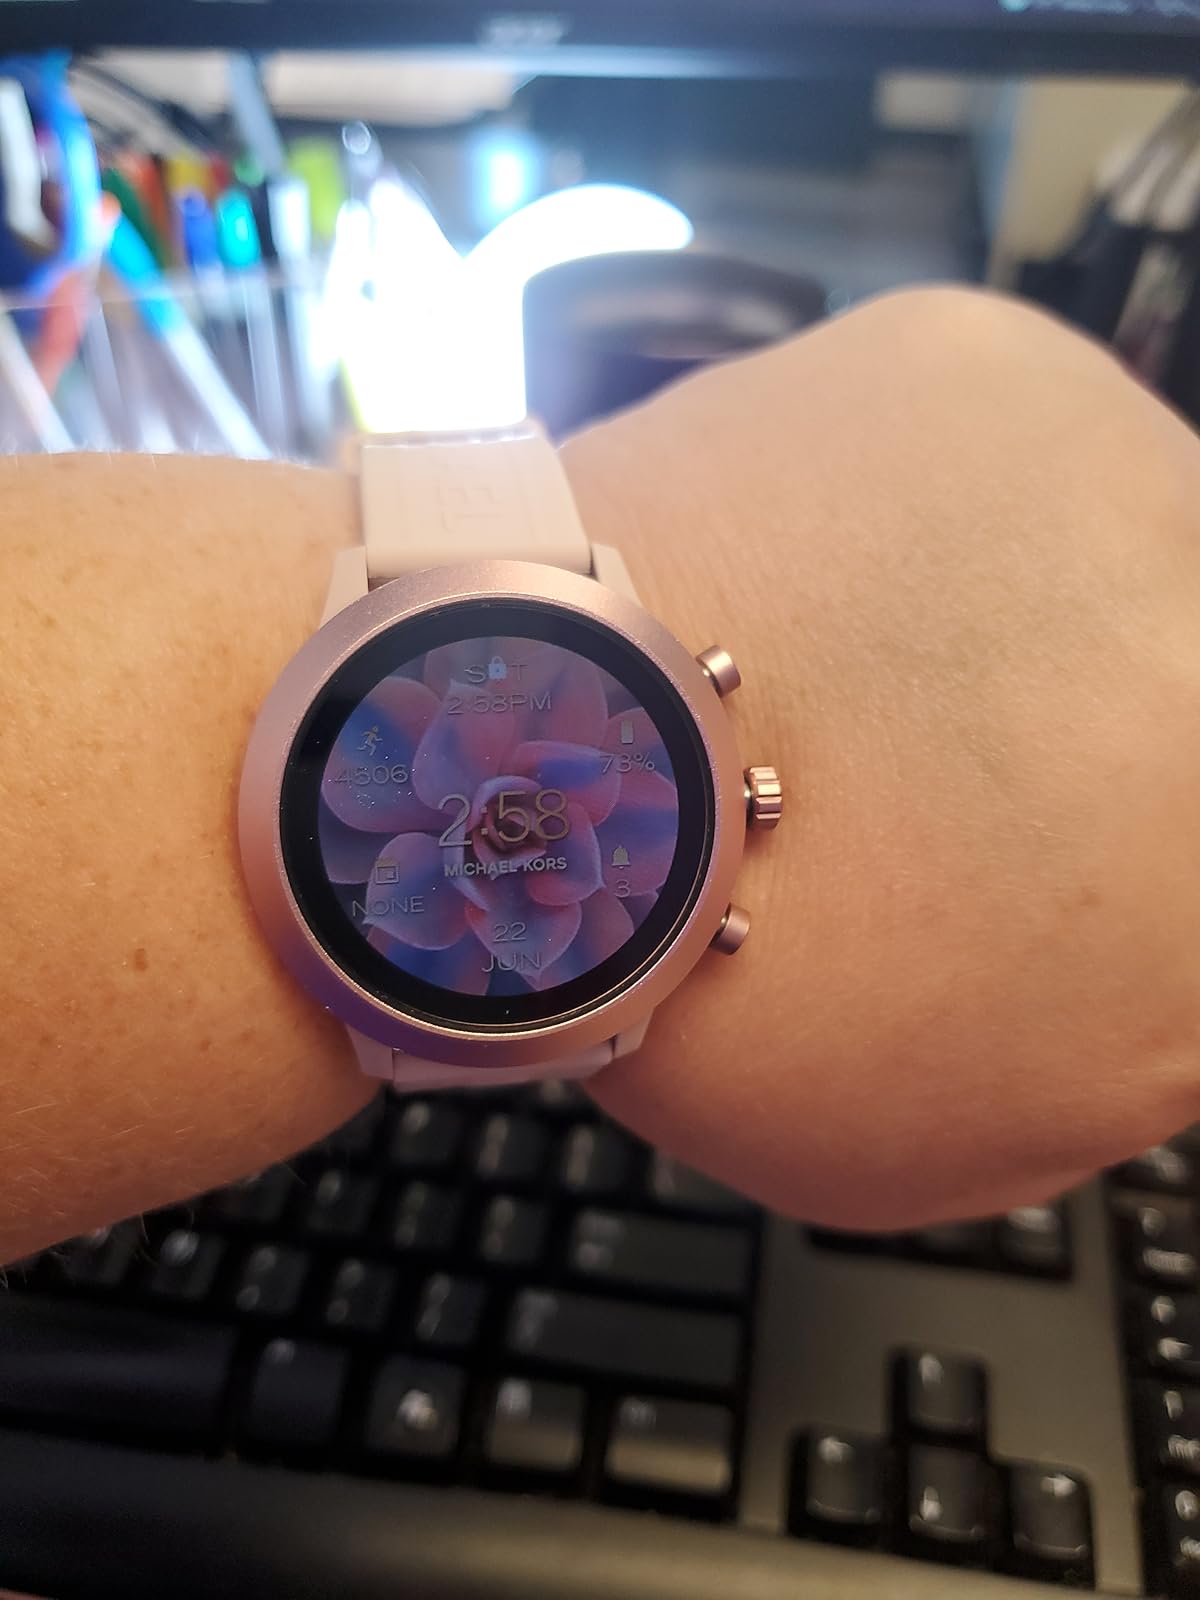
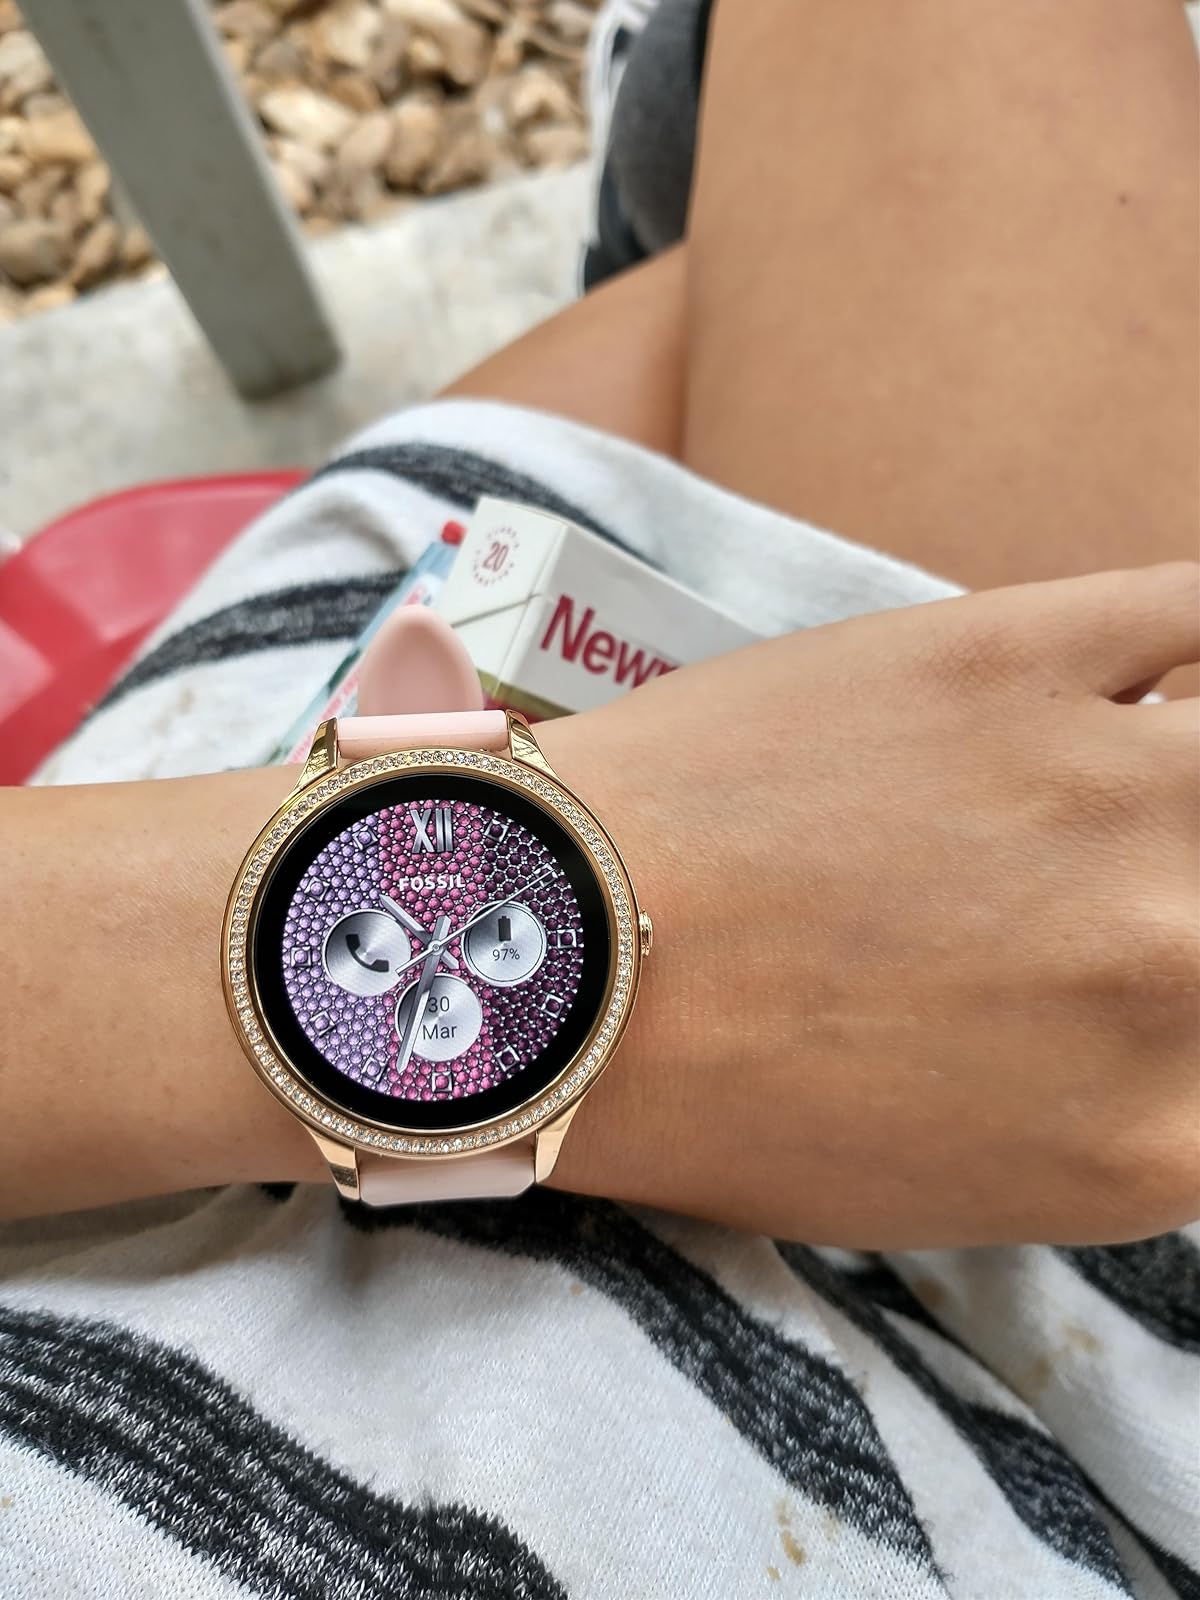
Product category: smartwatch
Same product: no